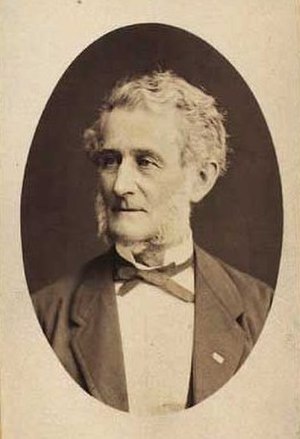
Viggo Rothe
Viggo Rothe
Viggo Rothe var en dansk embedsmand, jernbanedirektør og politiker.